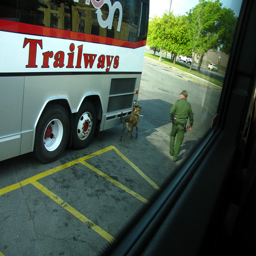
A guard with a dog walking around a bus in a parking lot.
a man and a dog walking by a big bus
A boarder patrol agent and his dog inspect a passenger bus
A police K9 sniffs a large bus during a traffic stop.
A man walks a dog near a large bus.